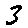
Label: 3